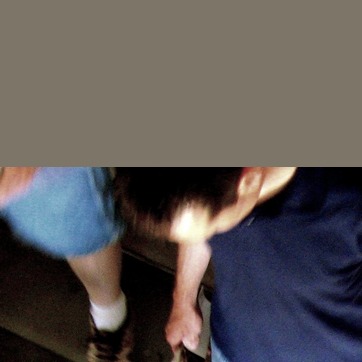
Material: hair